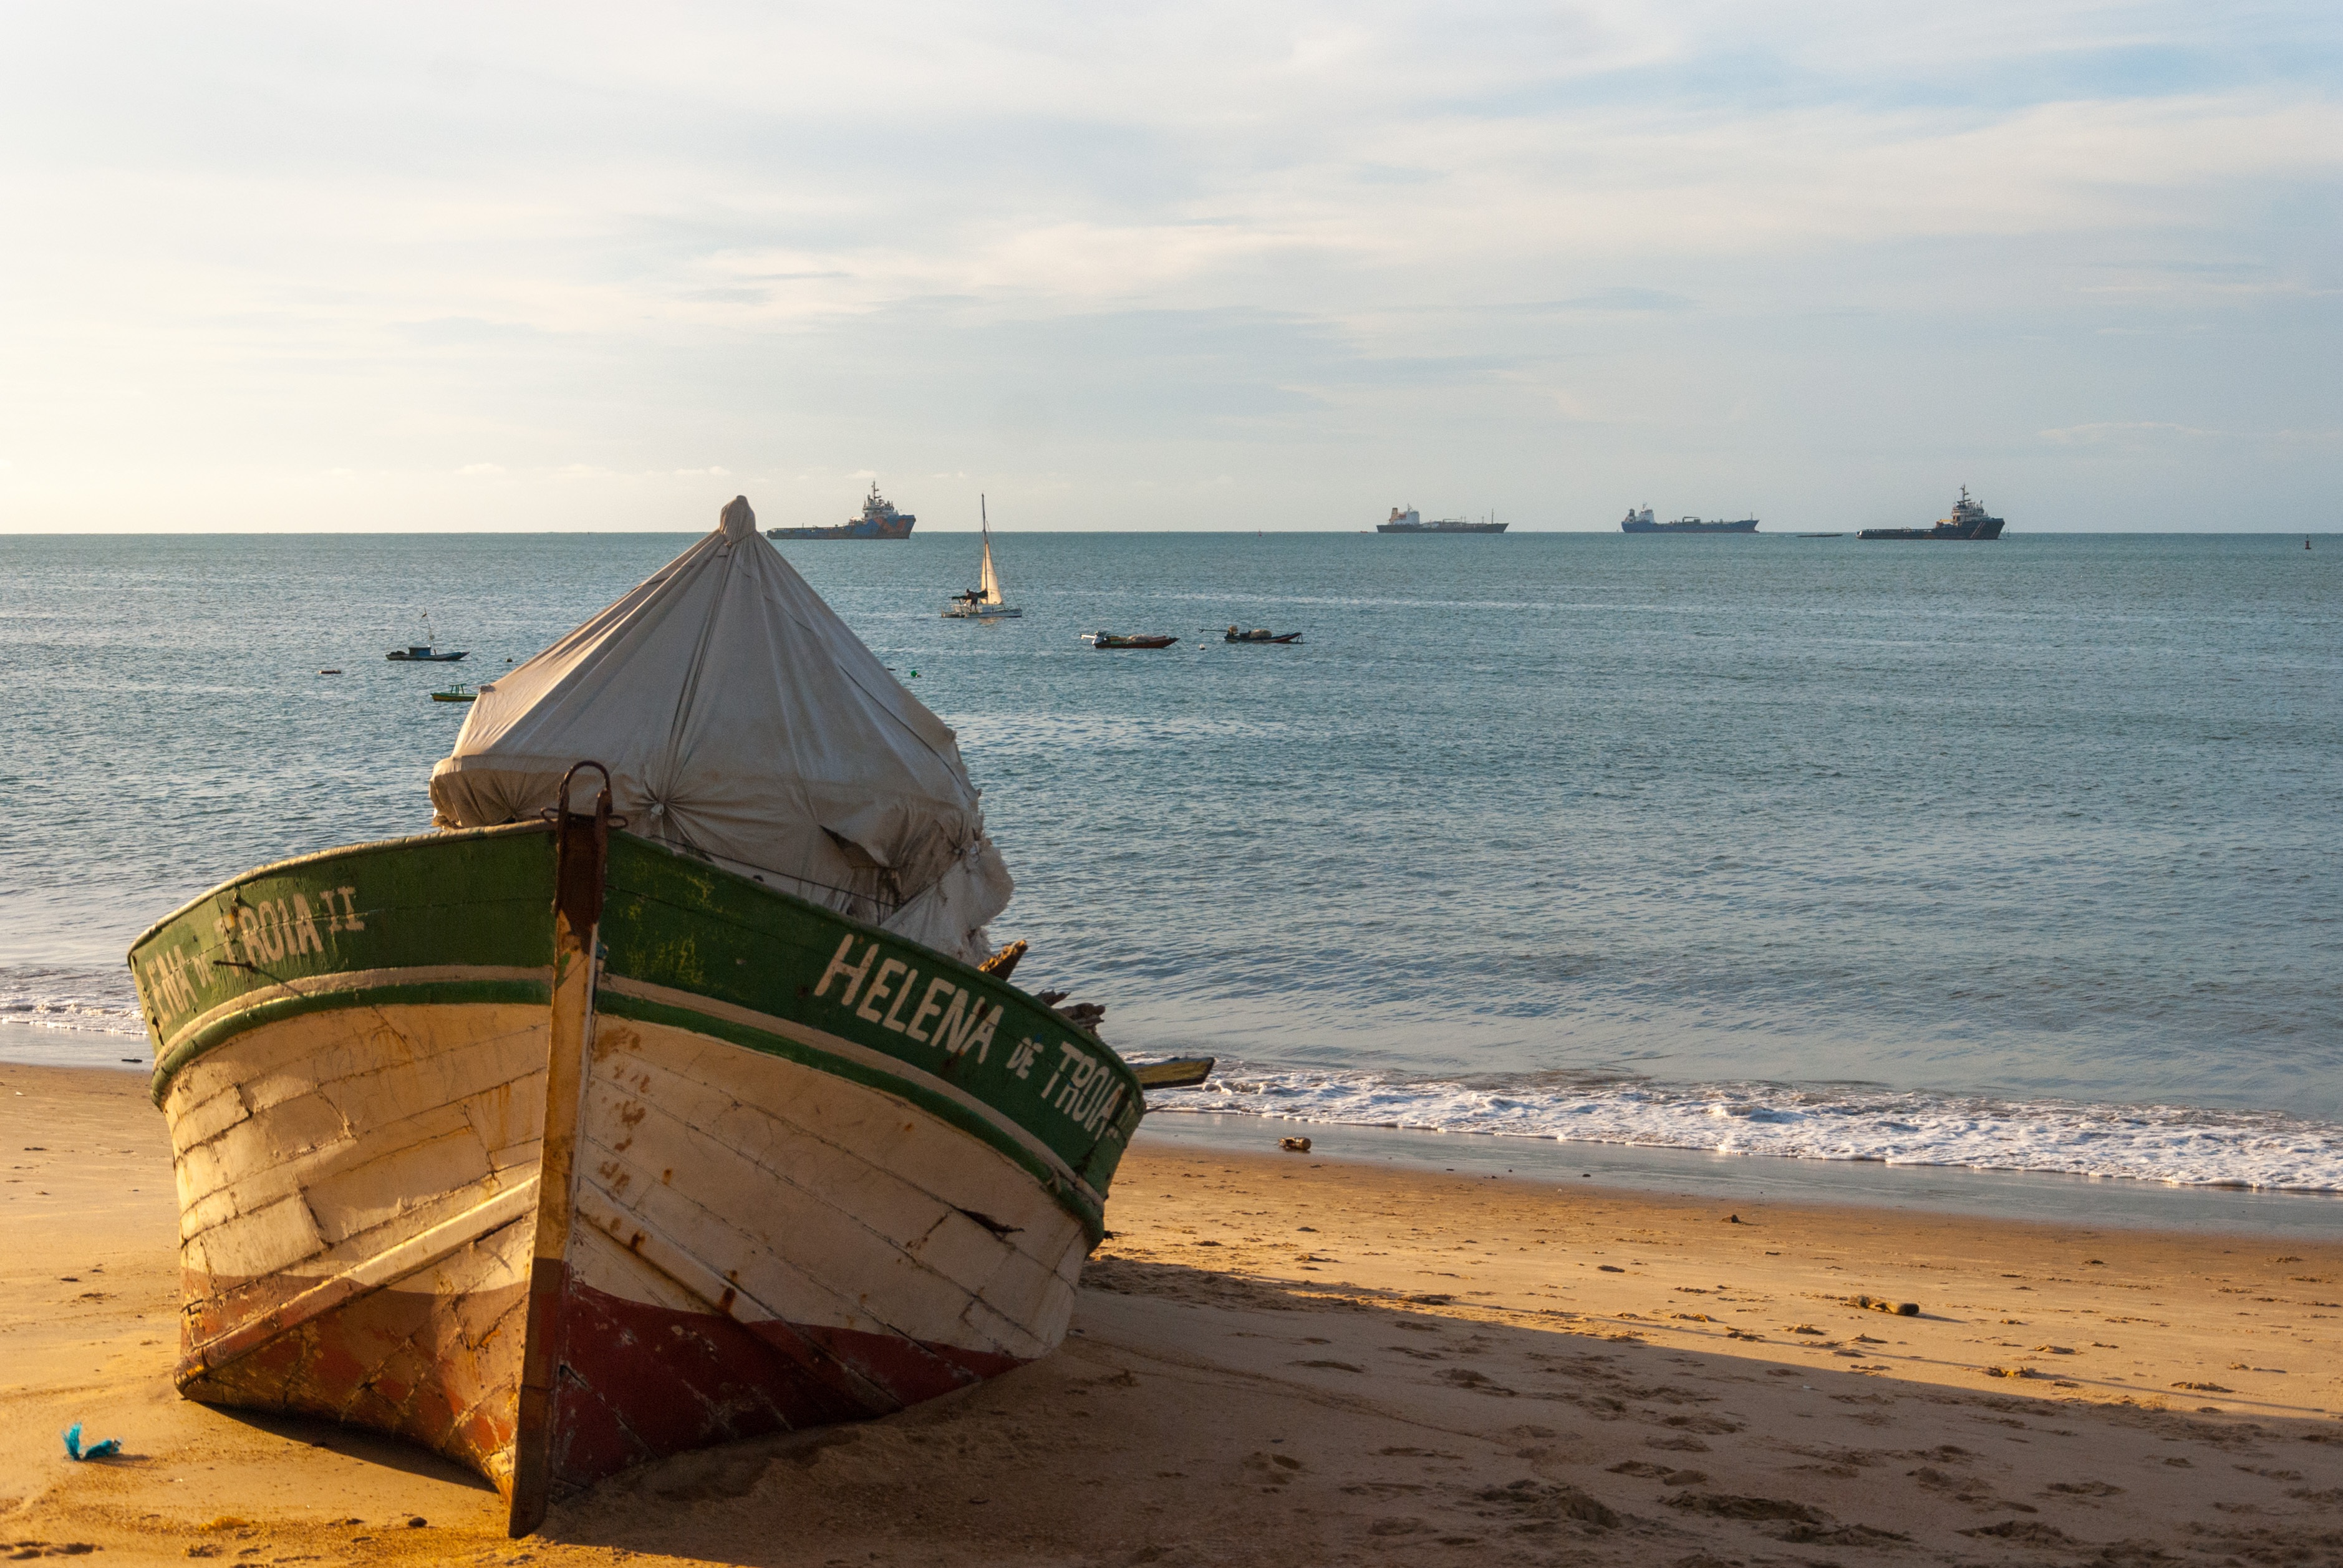
beach, sea, coast, water, sand, ocean, shore, wave, vacation, vehicle, bay, body of water, brazil, ceara, praia fortaleza